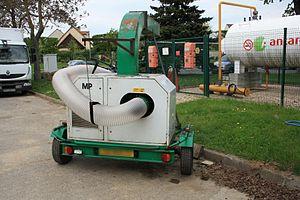
Centre Horticole de la Ville de Paris à Rungis en France This file was uploaded with Commonist.